Frittella (doughnut)

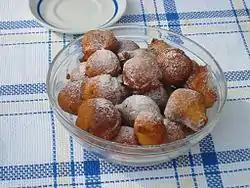
"Fritule" ("miške")

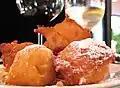
"Fritule" made for Christmas Eve

In Croatia, "frittelle" are called "fritule" (: "fritula") and are made particularly for Christmas. They are usually flavored with rum and citrus zest, containing raisins, and are topped with powdered sugar. A variant with potatoes is also made in the Bay of Kotor in Montenegro. Another variant of the dish, called "miške", is prepared in Slovenia.